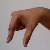
The image shows a hand gesture representing the letter 'Q' in Indian Sign Language.